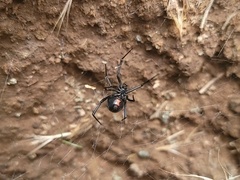
Species: Lactrodectus_hesperus